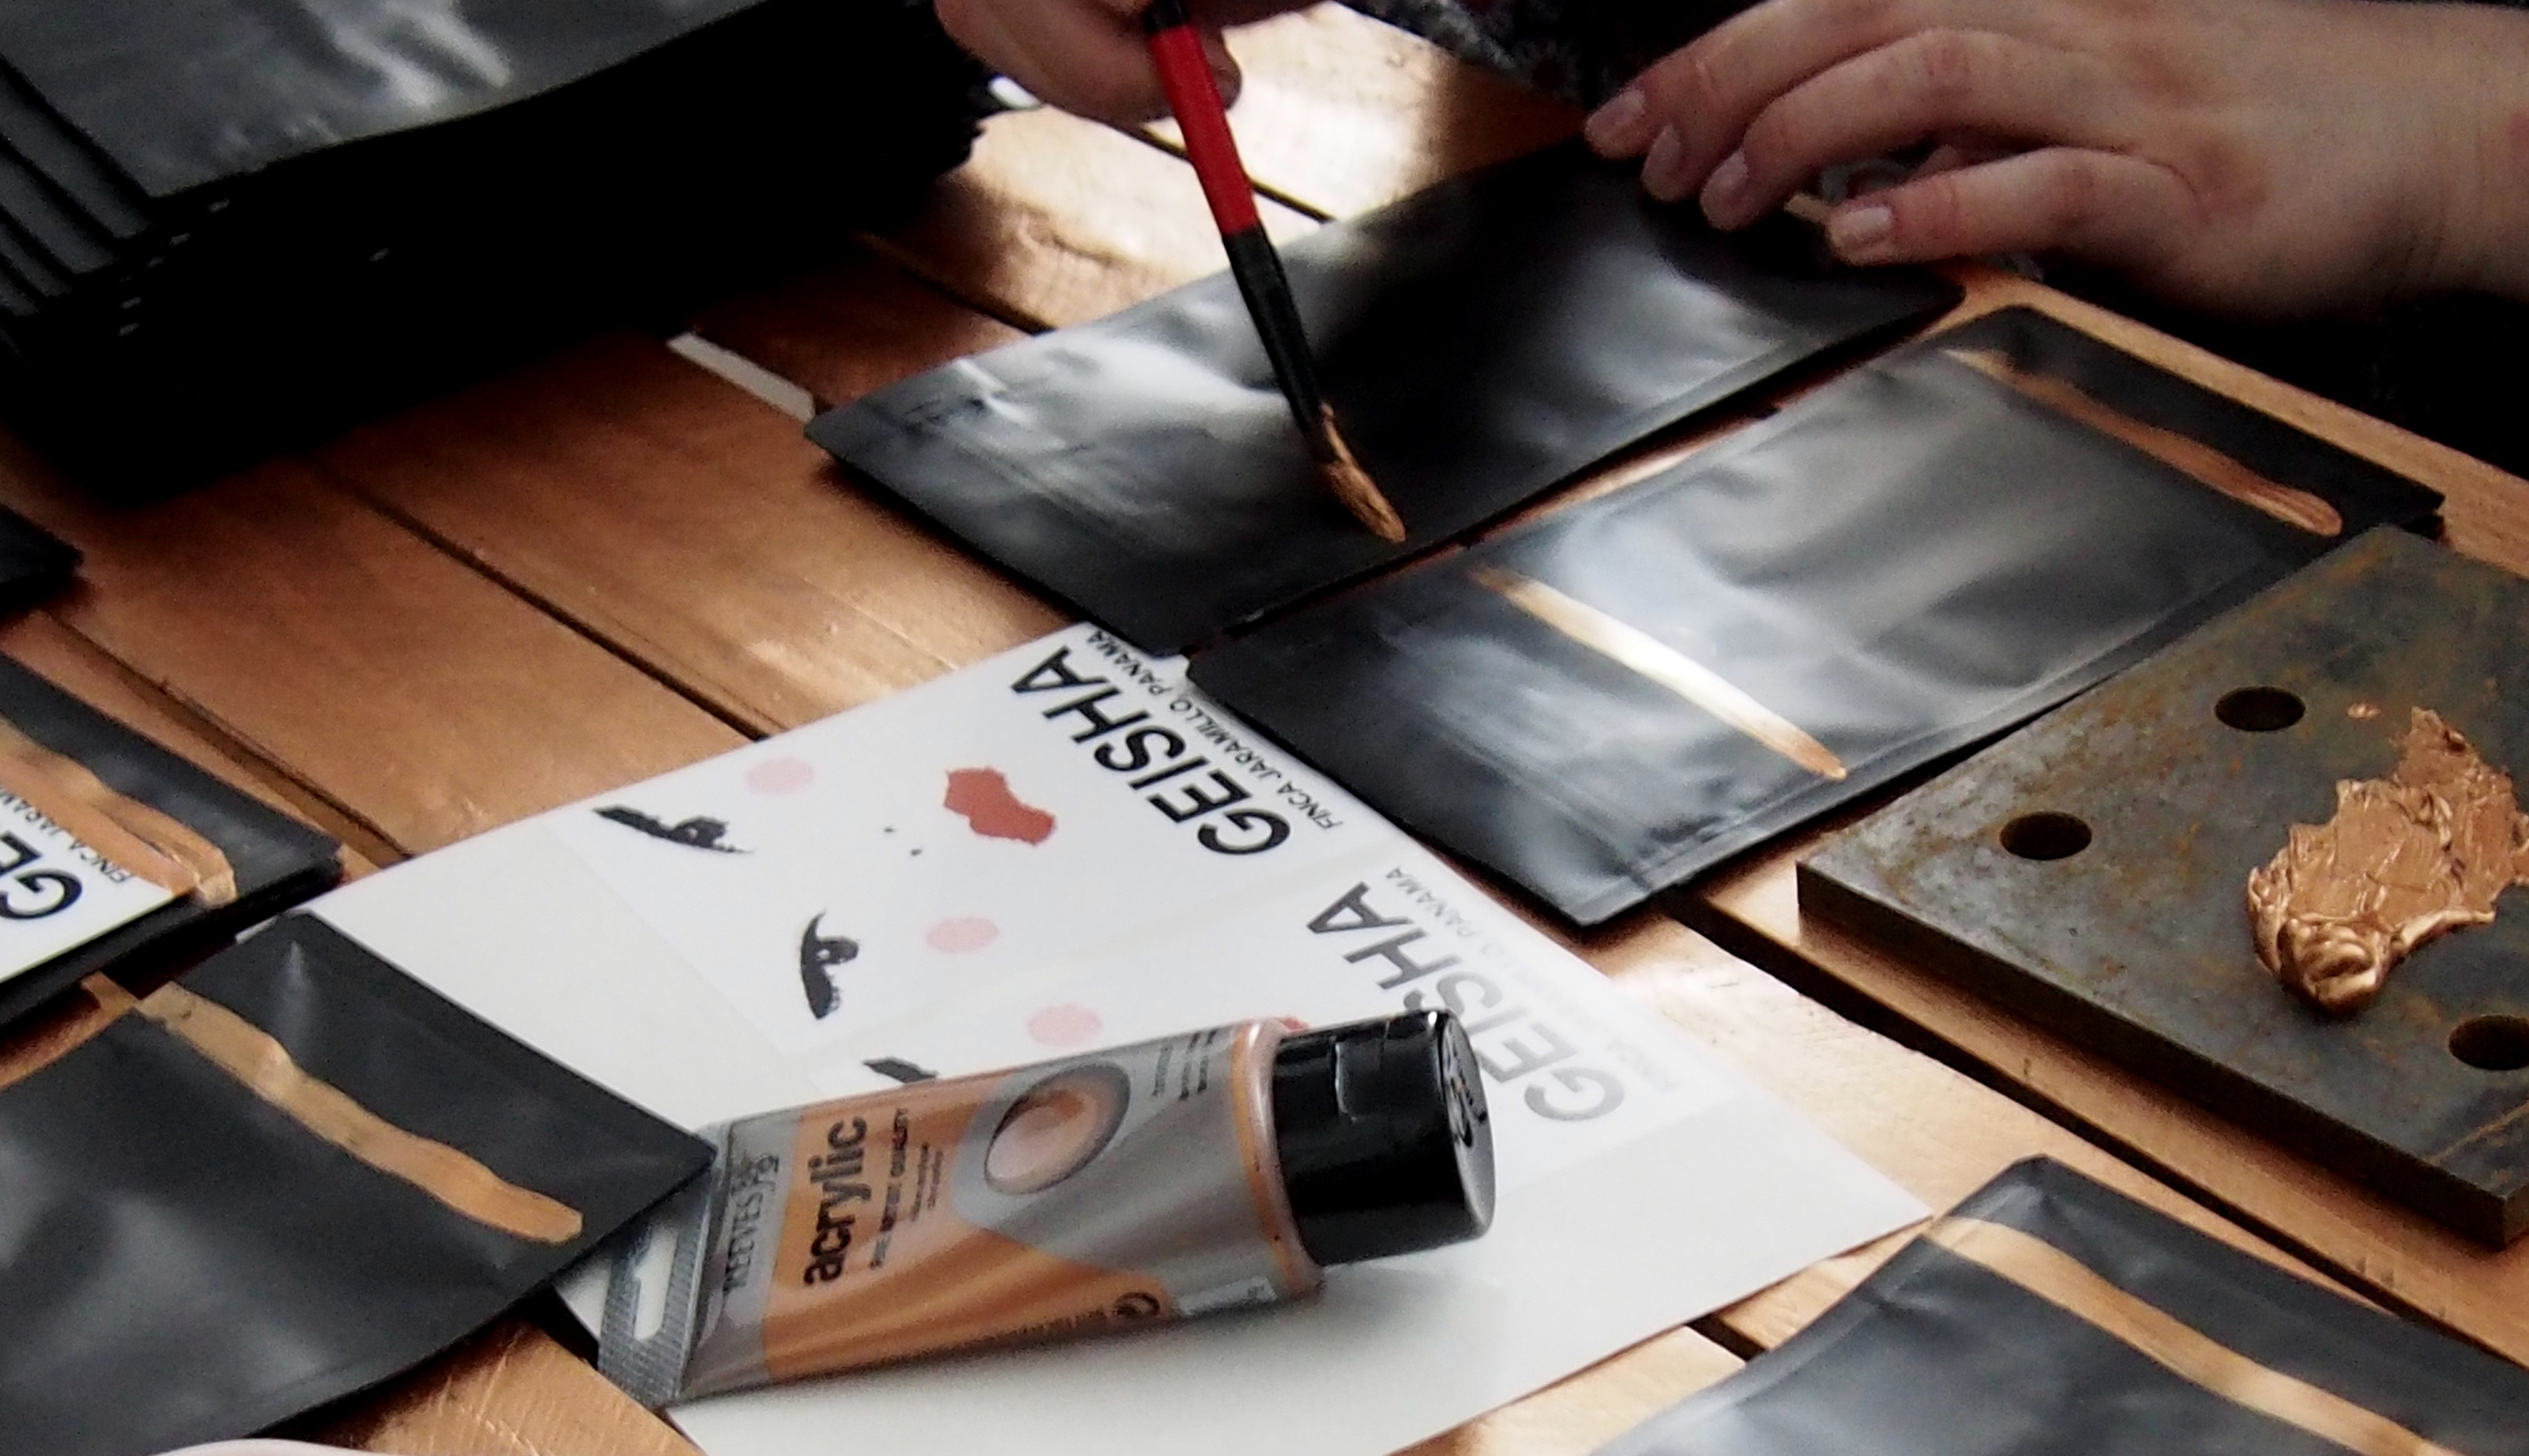
texture, decoration, pattern, material, package, font, art, design, decorative, angle, style, packaging, product design, packaging design